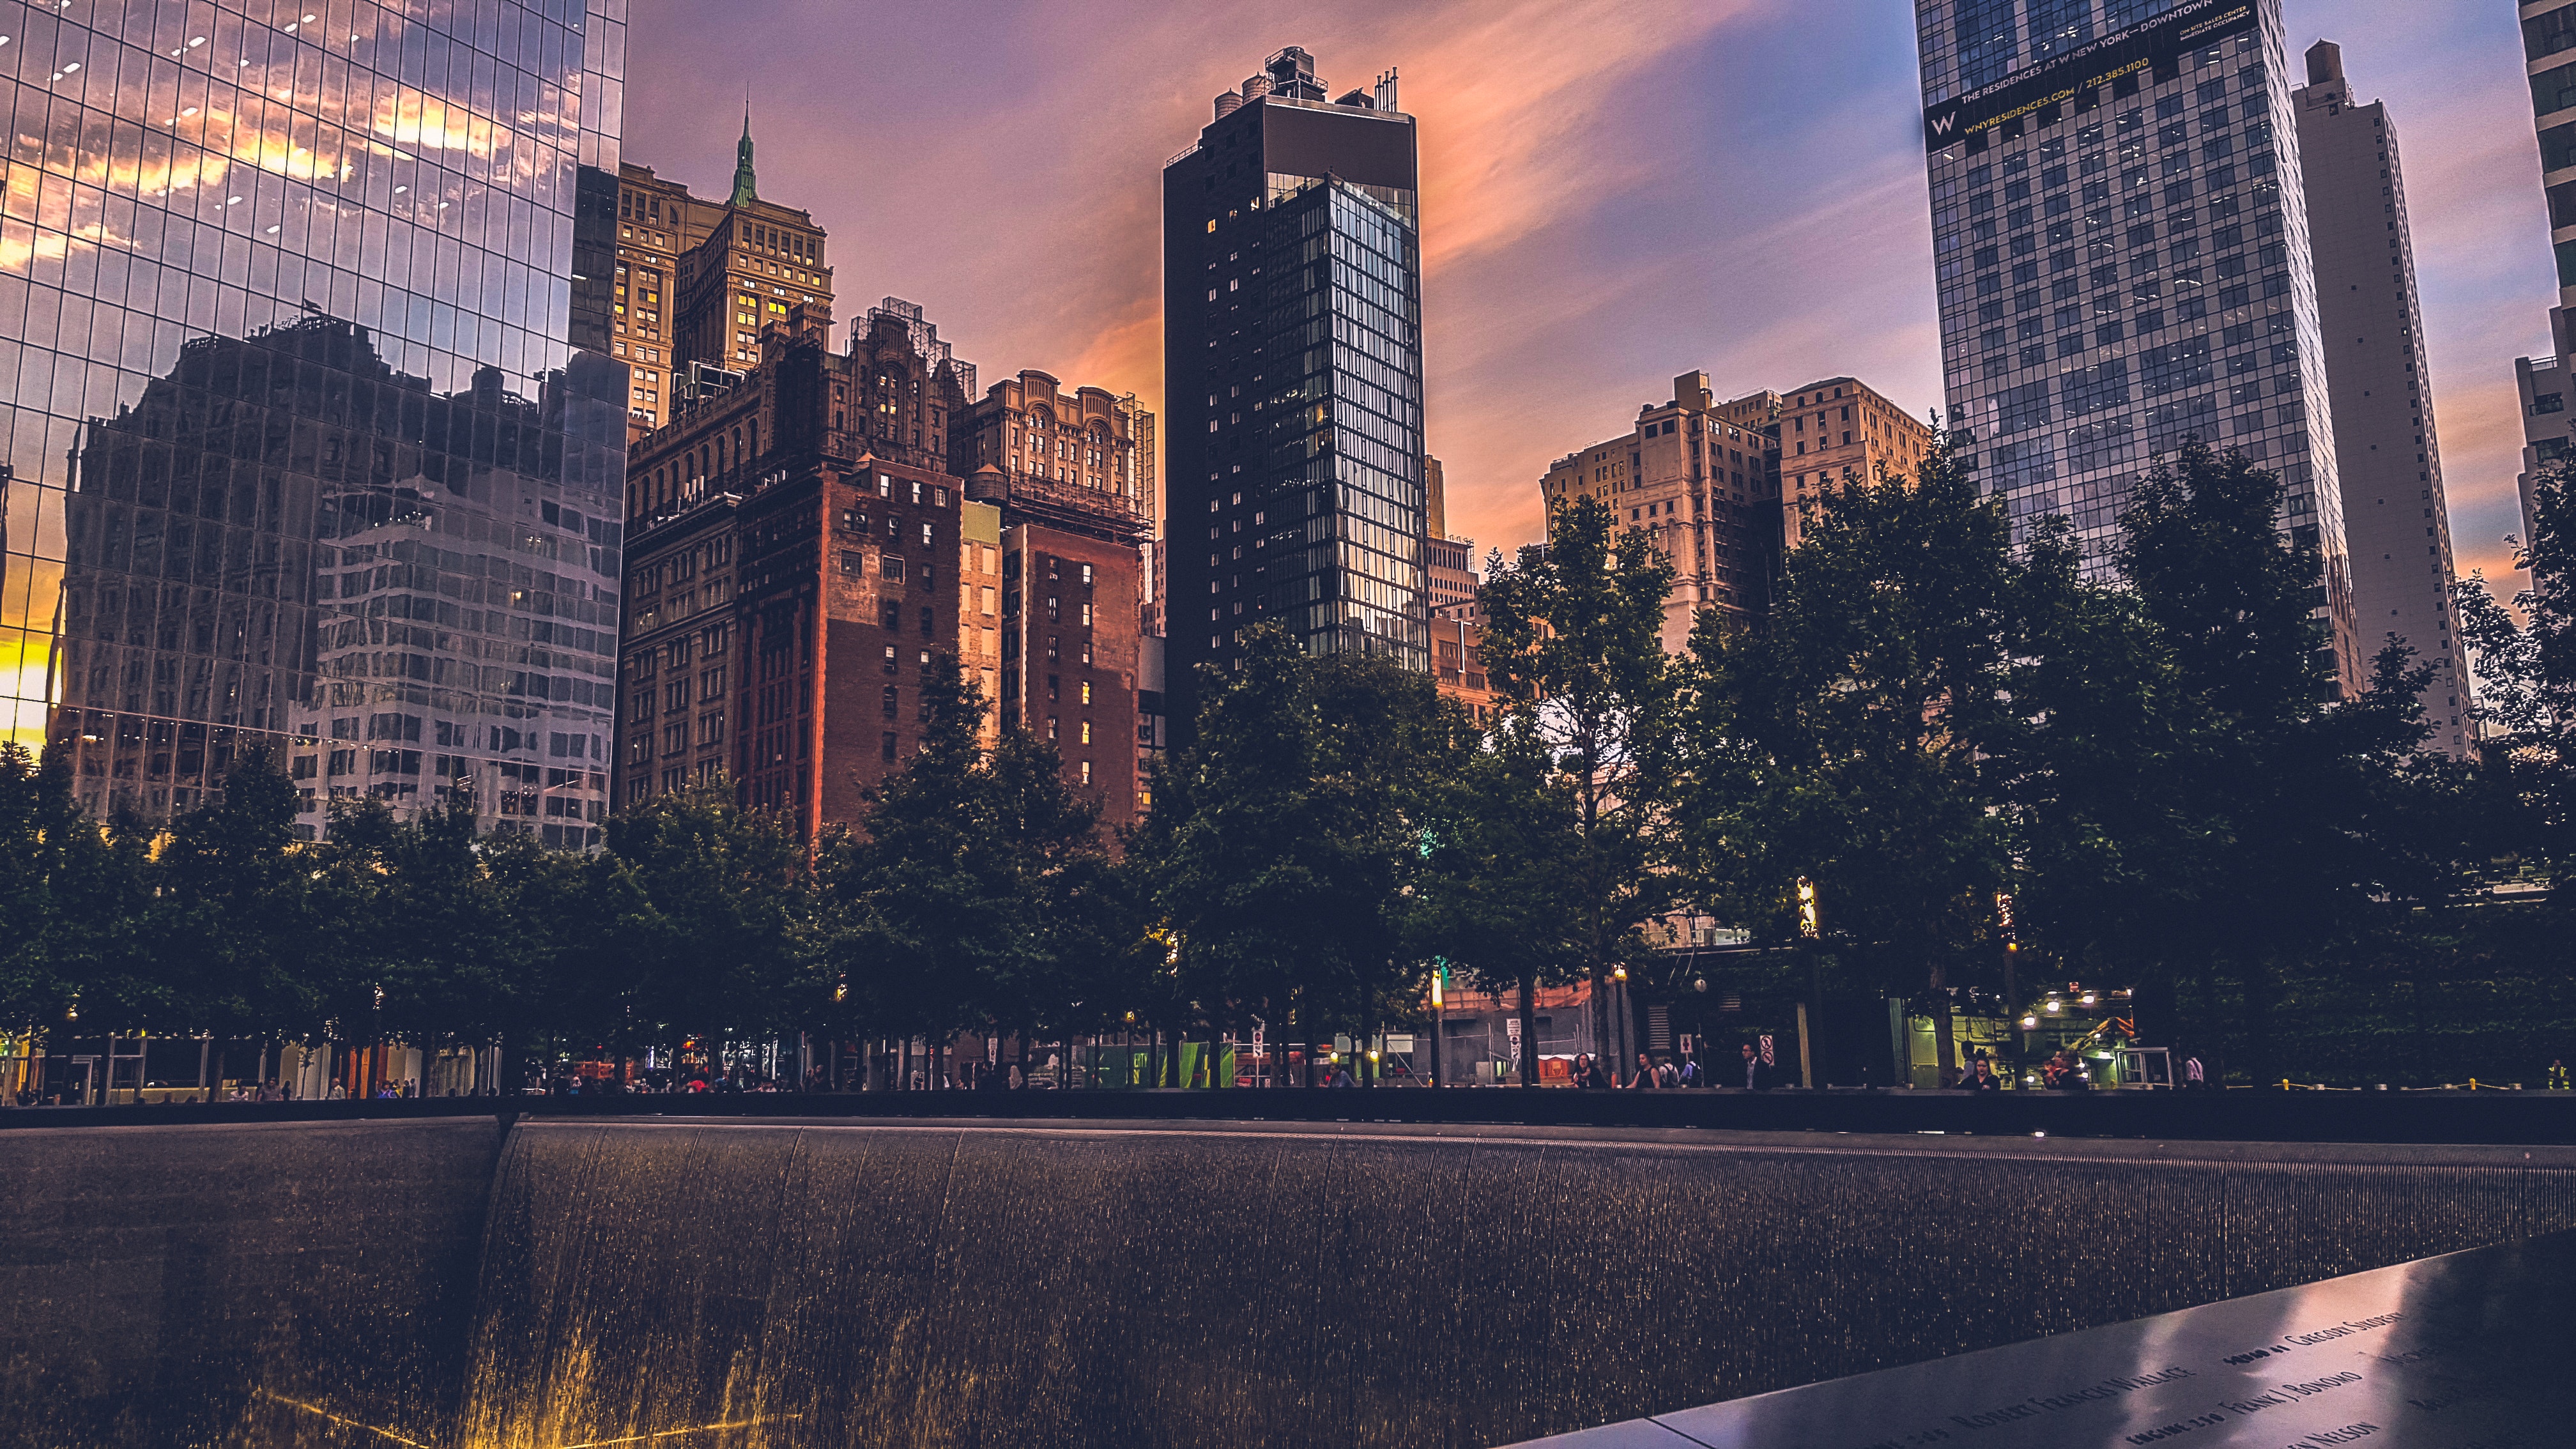
metropolitan area, sky, city, urban area, cityscape, metropolis, skyscraper, human settlement, skyline, daytime, landmark, reflection, tower block, architecture, downtown, cloud, morning, building, town, tree, water, evening, night, dusk, real estate, condominium, river, sunset, landscape, mixed use, world, tower, street, residential area, mountain, road